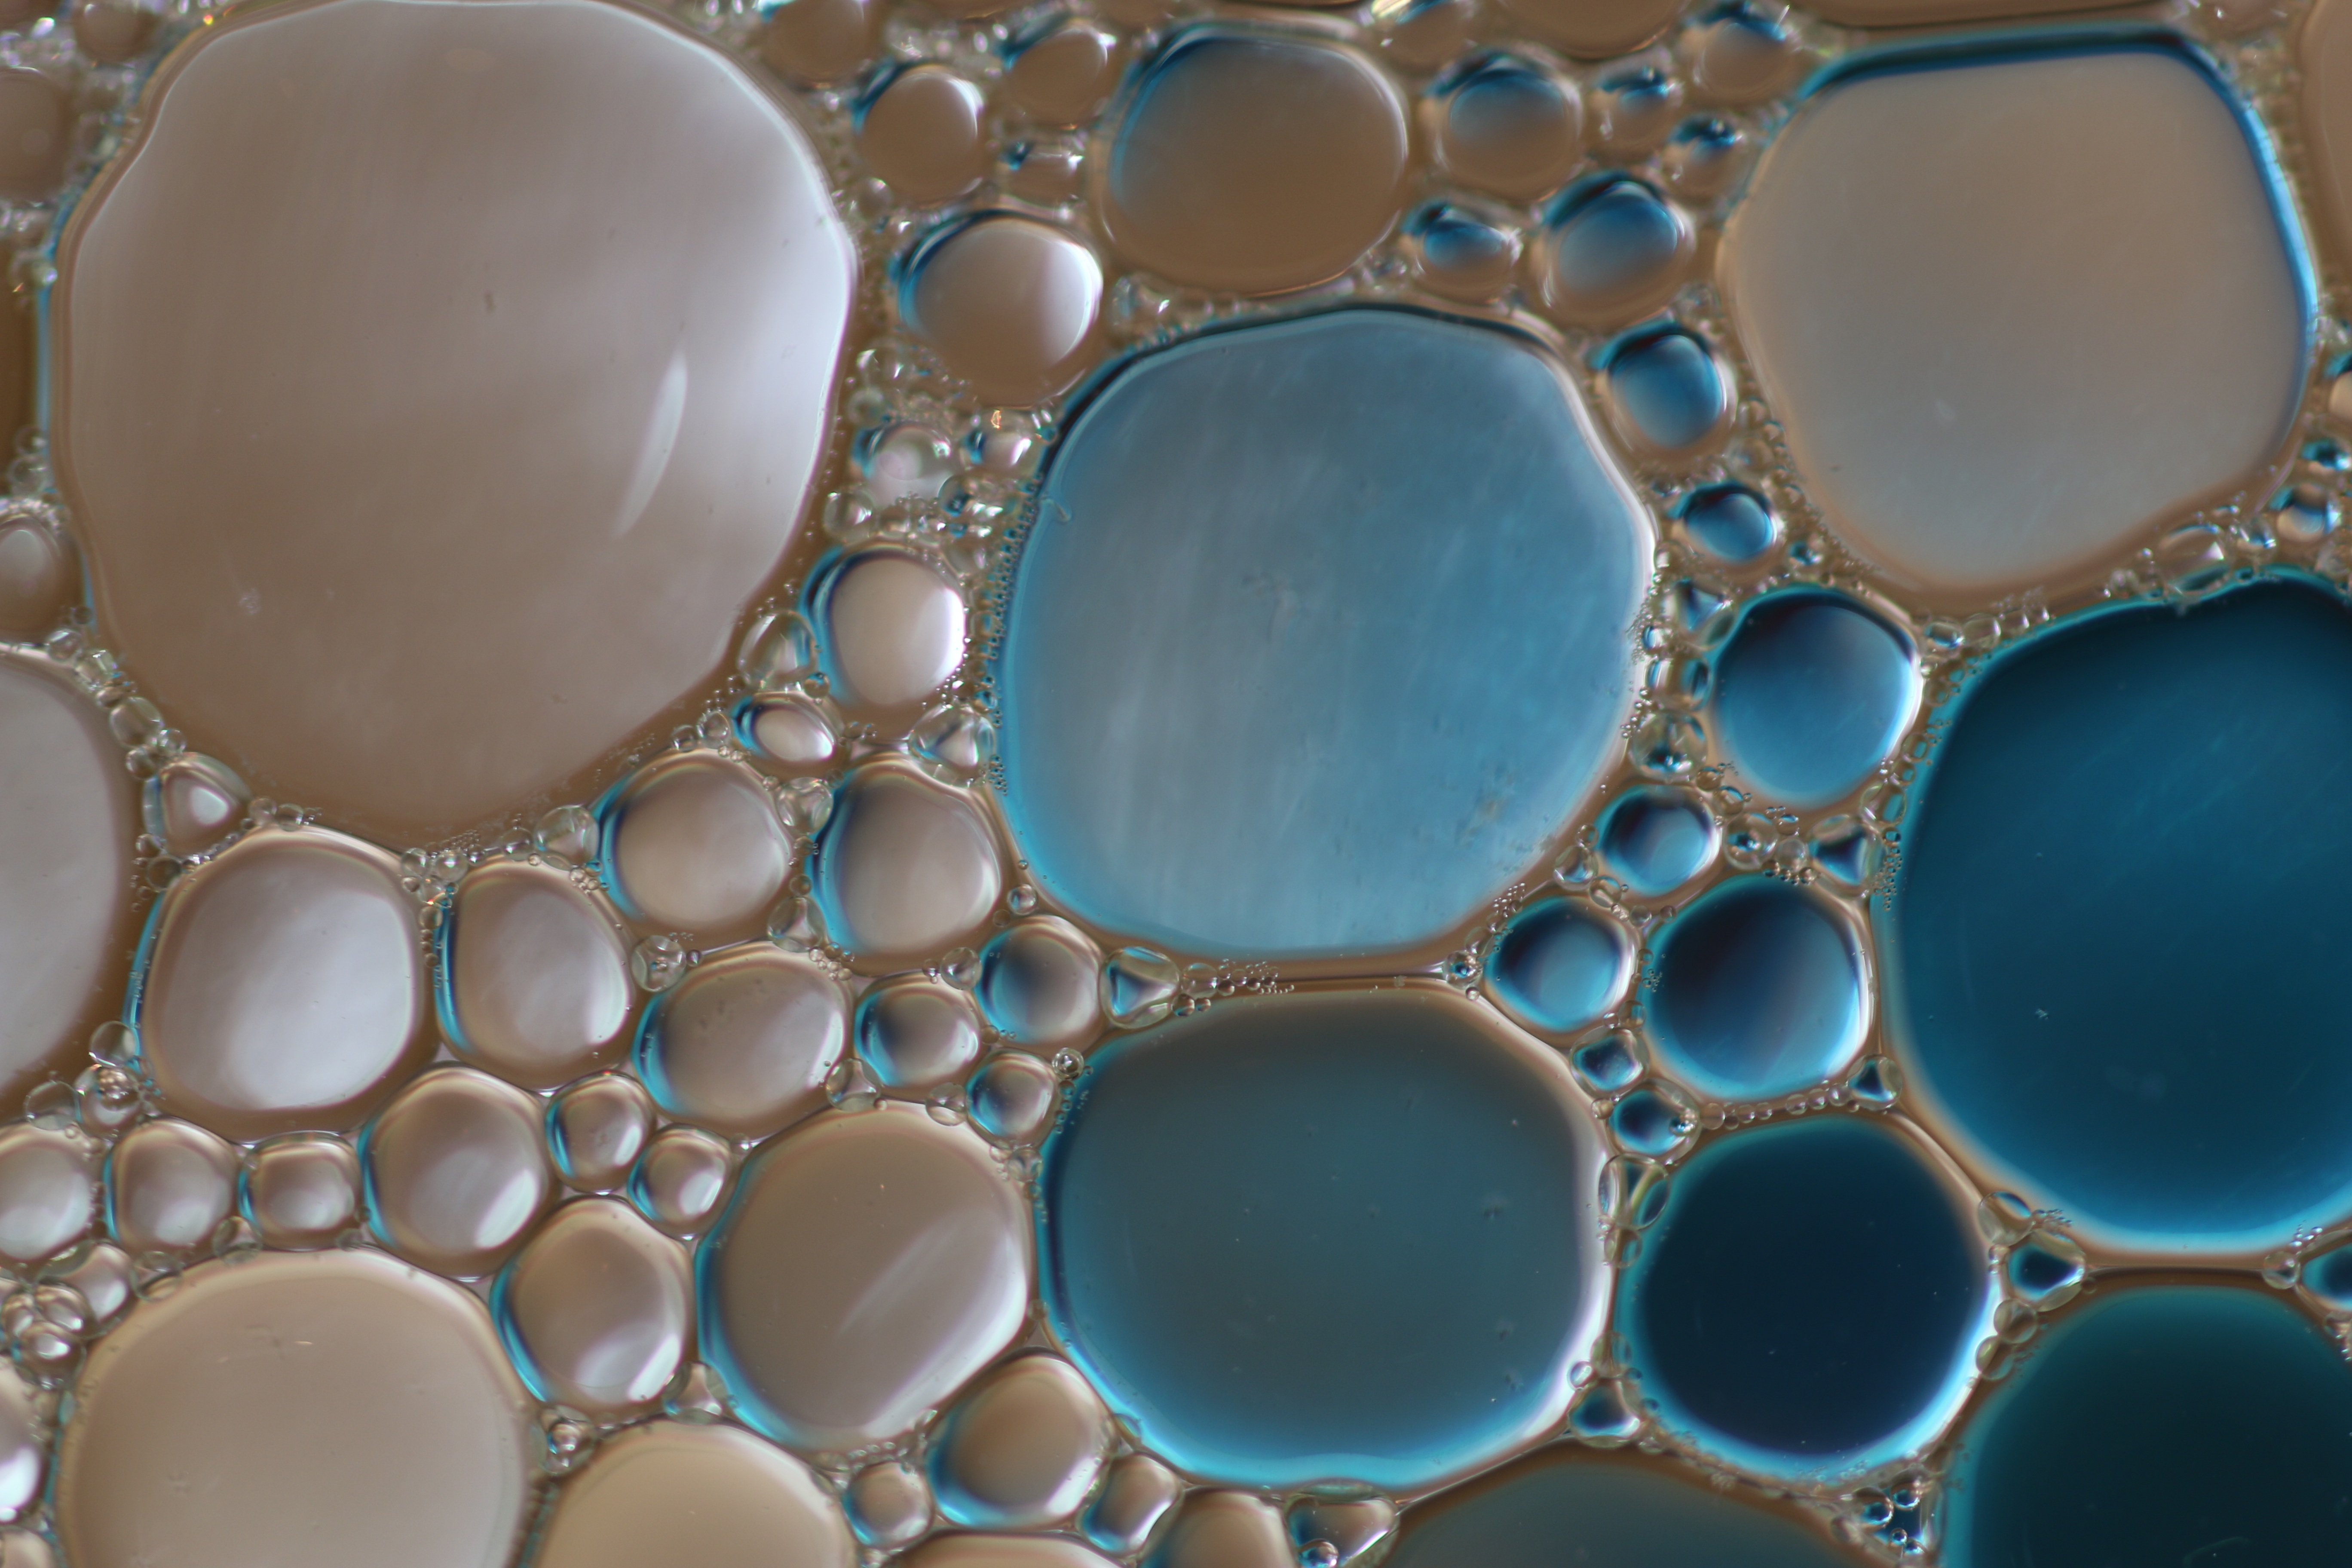
liquid, abstract, texture, glass, macro, blue, close, circle, cool image, cool photo, oil, macro photography, organism, oil in water, oil eye